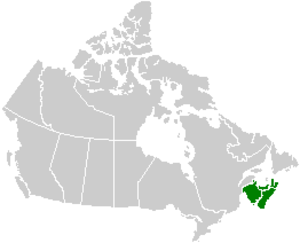
L’Union des Maritimes est une union proposée des Provinces maritimes du Canada dans un seul pays indépendant ou dans une seule et unique province canadienne. Celle-ci est proposée depuis le milieu du XIXᵉ siècle.